Tornado

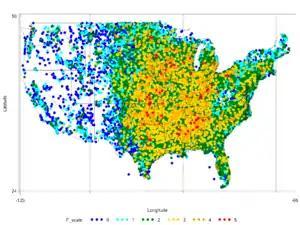
Tornadoes are so common in the U.S. that plotting their mid-points alone generates a recognizable map of the U.S. ...all tornadoes in the US, 1950–2013, highest F-scale on top, source NOAA Storm Prediction Center.

The word "tornado" comes from the Spanish (meaning 'thunderstorm', past participle of "tronar" 'to thunder', itself in turn from the Latin "tonāre" 'to thunder'). The metathesis of the r and o in the English spelling was influenced by the Spanish "tornado" (past participle of "tornar" 'to twist, turn,', from Latin "tornō" 'to turn'). The English word has been reborrowed into Spanish, referring to the same weather phenomenon.